Carlos Beltrán

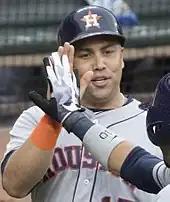
Beltrán with the Houston Astros in 2017

Beltrán got off to a slow start in 2015, batting around .200 through April. He slowly improved throughout the season and in September had a batting average over .280. On July 3, Beltrán was placed on the 15-day disabled list with an oblique injury. He was activated on July 19. On August 14 against the Blue Jays, Beltrán hit a pinch-hit go-ahead 3-run home run in the 8th inning. It proved to be the game winner and temporarily put the Yankees back in 1st place. He reached 500 career doubles on August 31 against the Boston Red Sox. Beltrán ended the regular season with 19 home runs, 67 RBIs and a .276 average in 133 games.